Caramoor Center for Music and the Arts

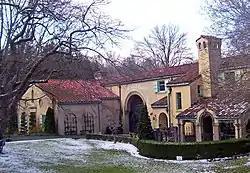
East elevation of Rosen House, 2008

Caramoor Center for Music and the Arts is a former estate near Katonah, New York United States, approximately 50 miles (80 km) north of New York City. Today it serves as a live music venue for symphonic, opera, chamber, American roots, and jazz, performances. The estate and its historic home are legacies of their original owners, Walter and Lucie Rosen. The Caramoor Summer Music Festival is held there every summer. It also runs educational programs, and can be rented for events such as: weddings, pre and post-concert receptions, meetings and retreats, corporate and cultivation dinners, and photo and film shoots.